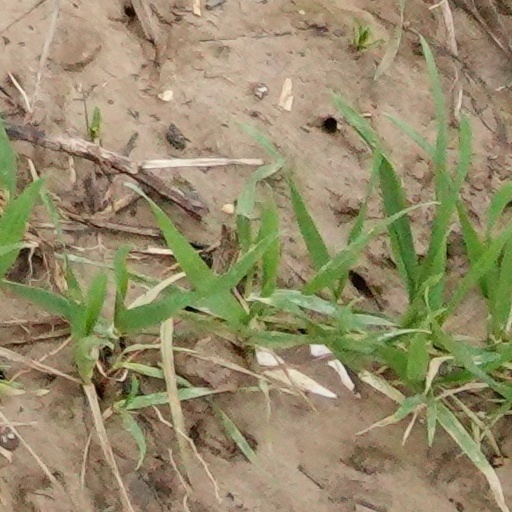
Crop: wheat